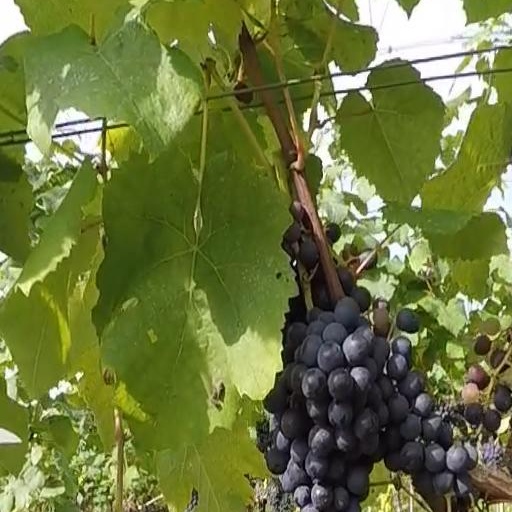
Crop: grape